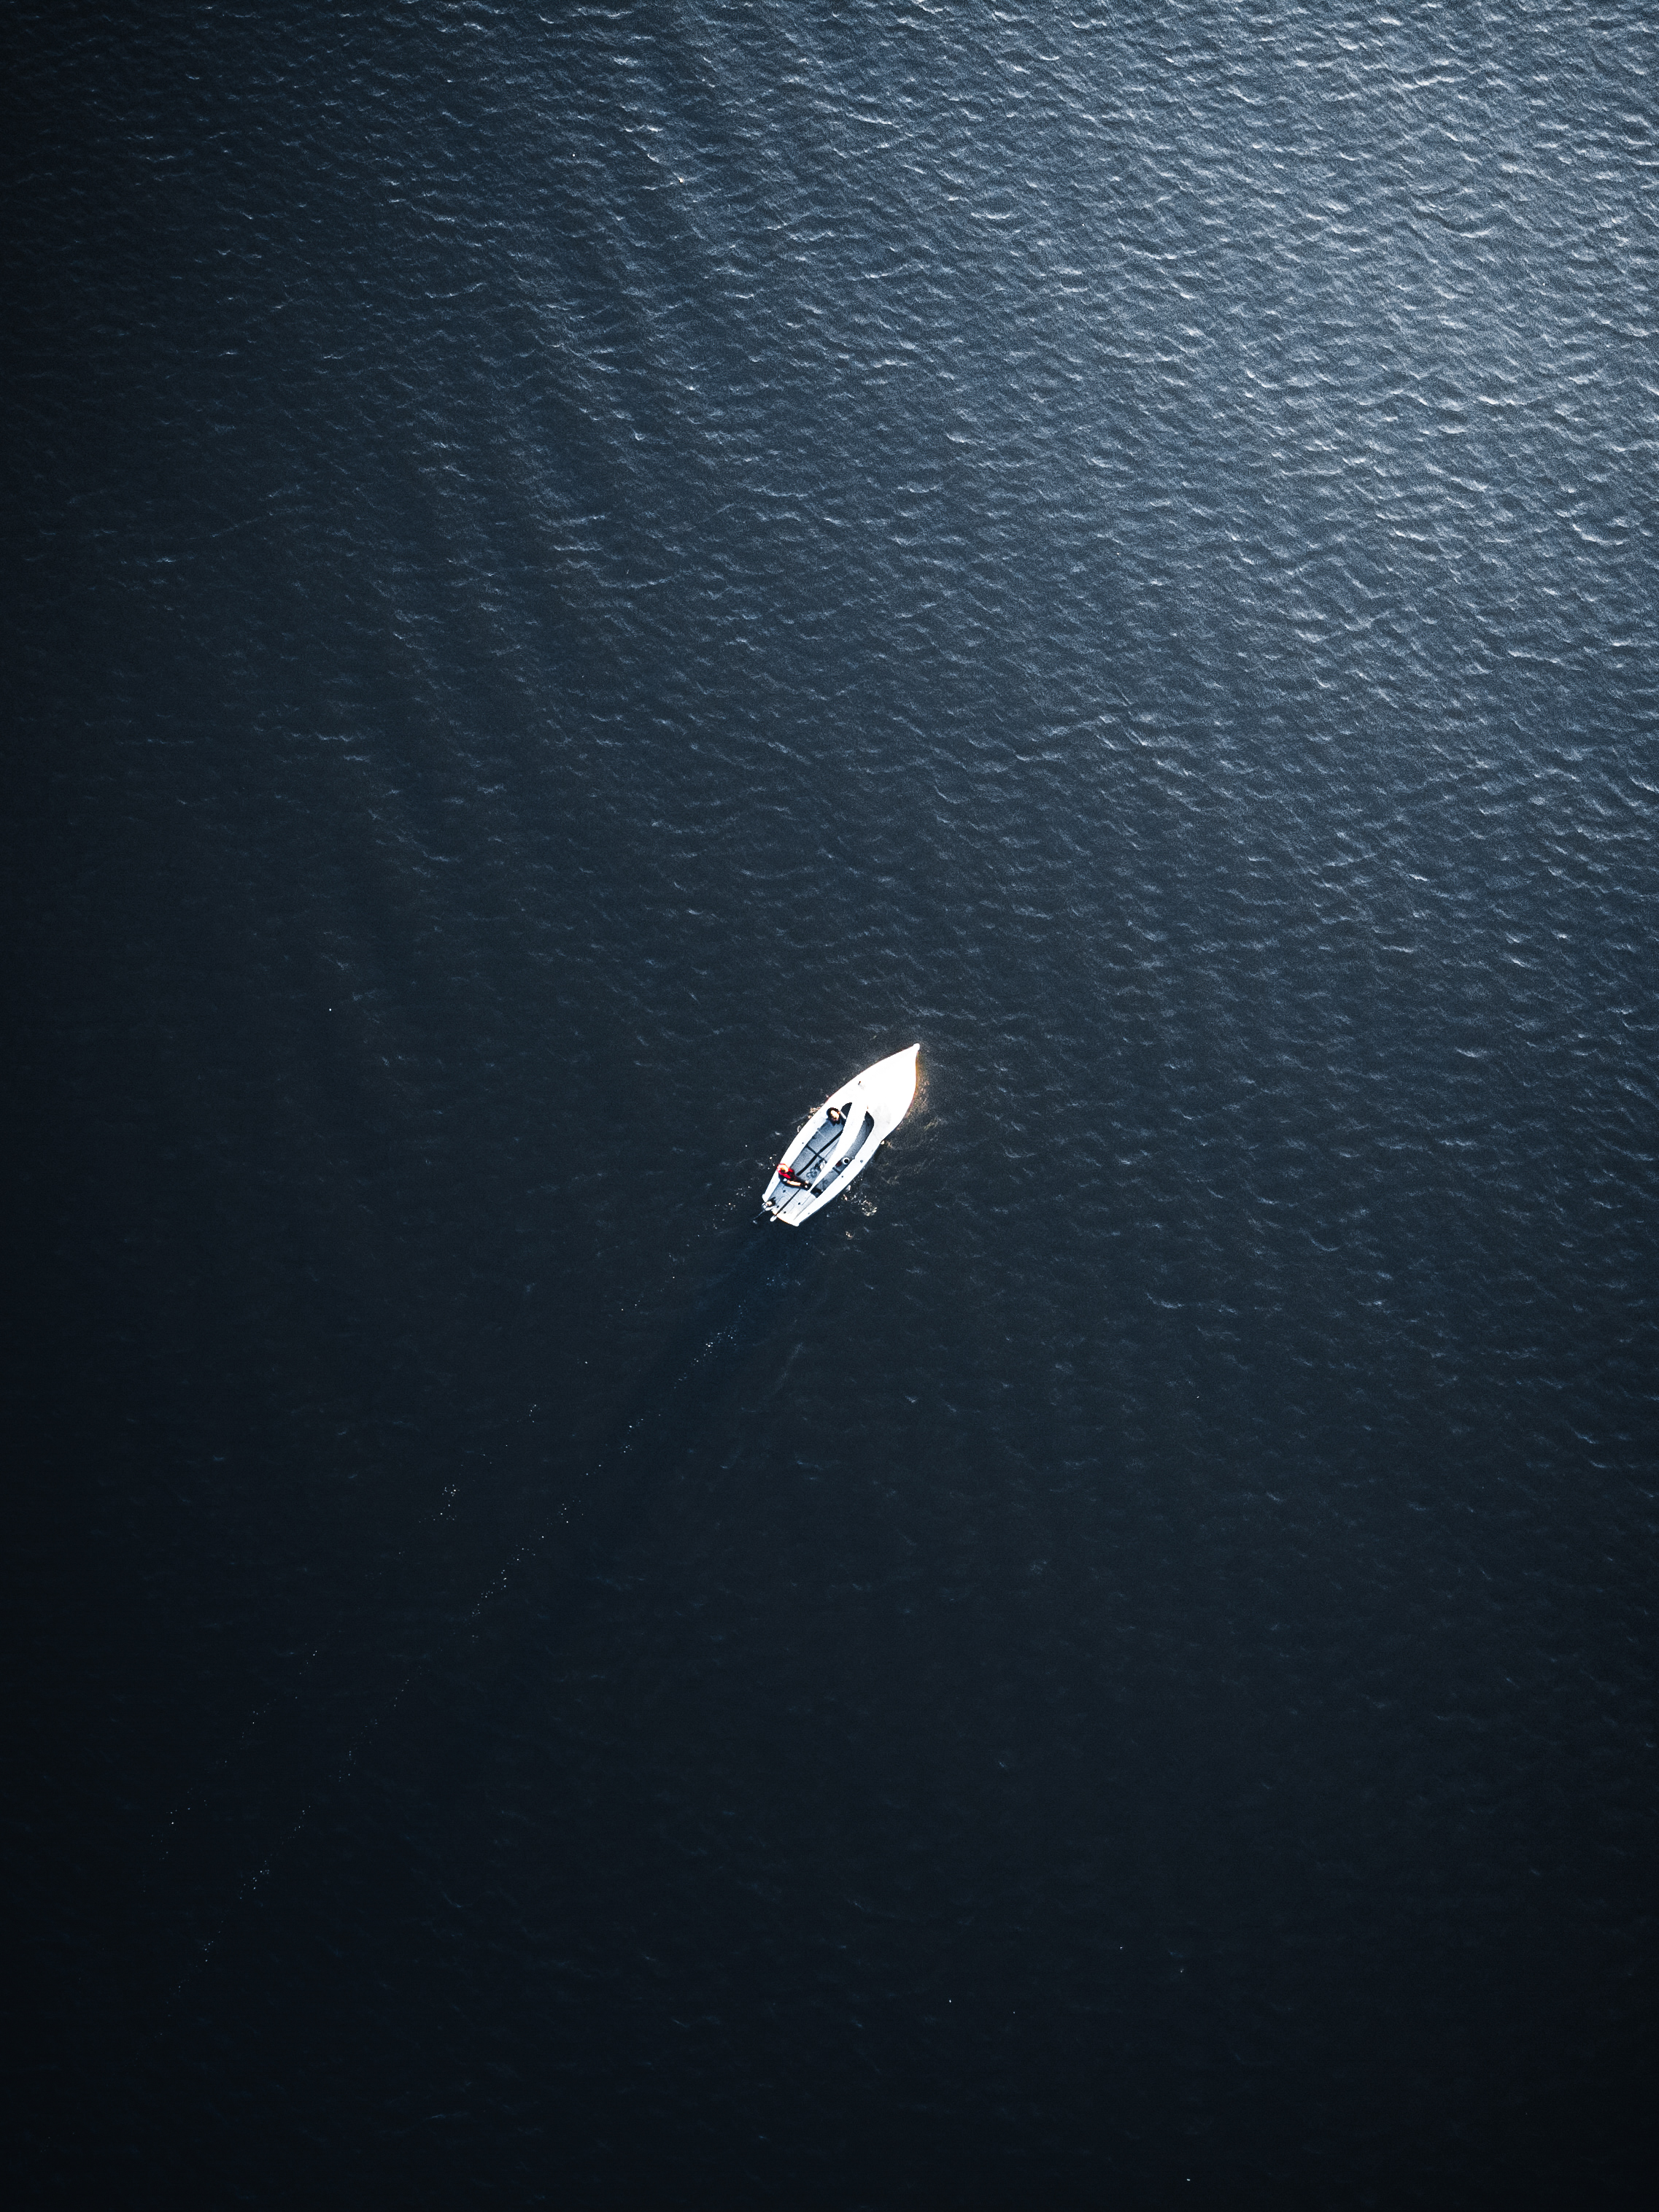
watercraft, boat, liquid, boats and boating equipment and supplies, naval architecture, ship, water transportation, dinghy